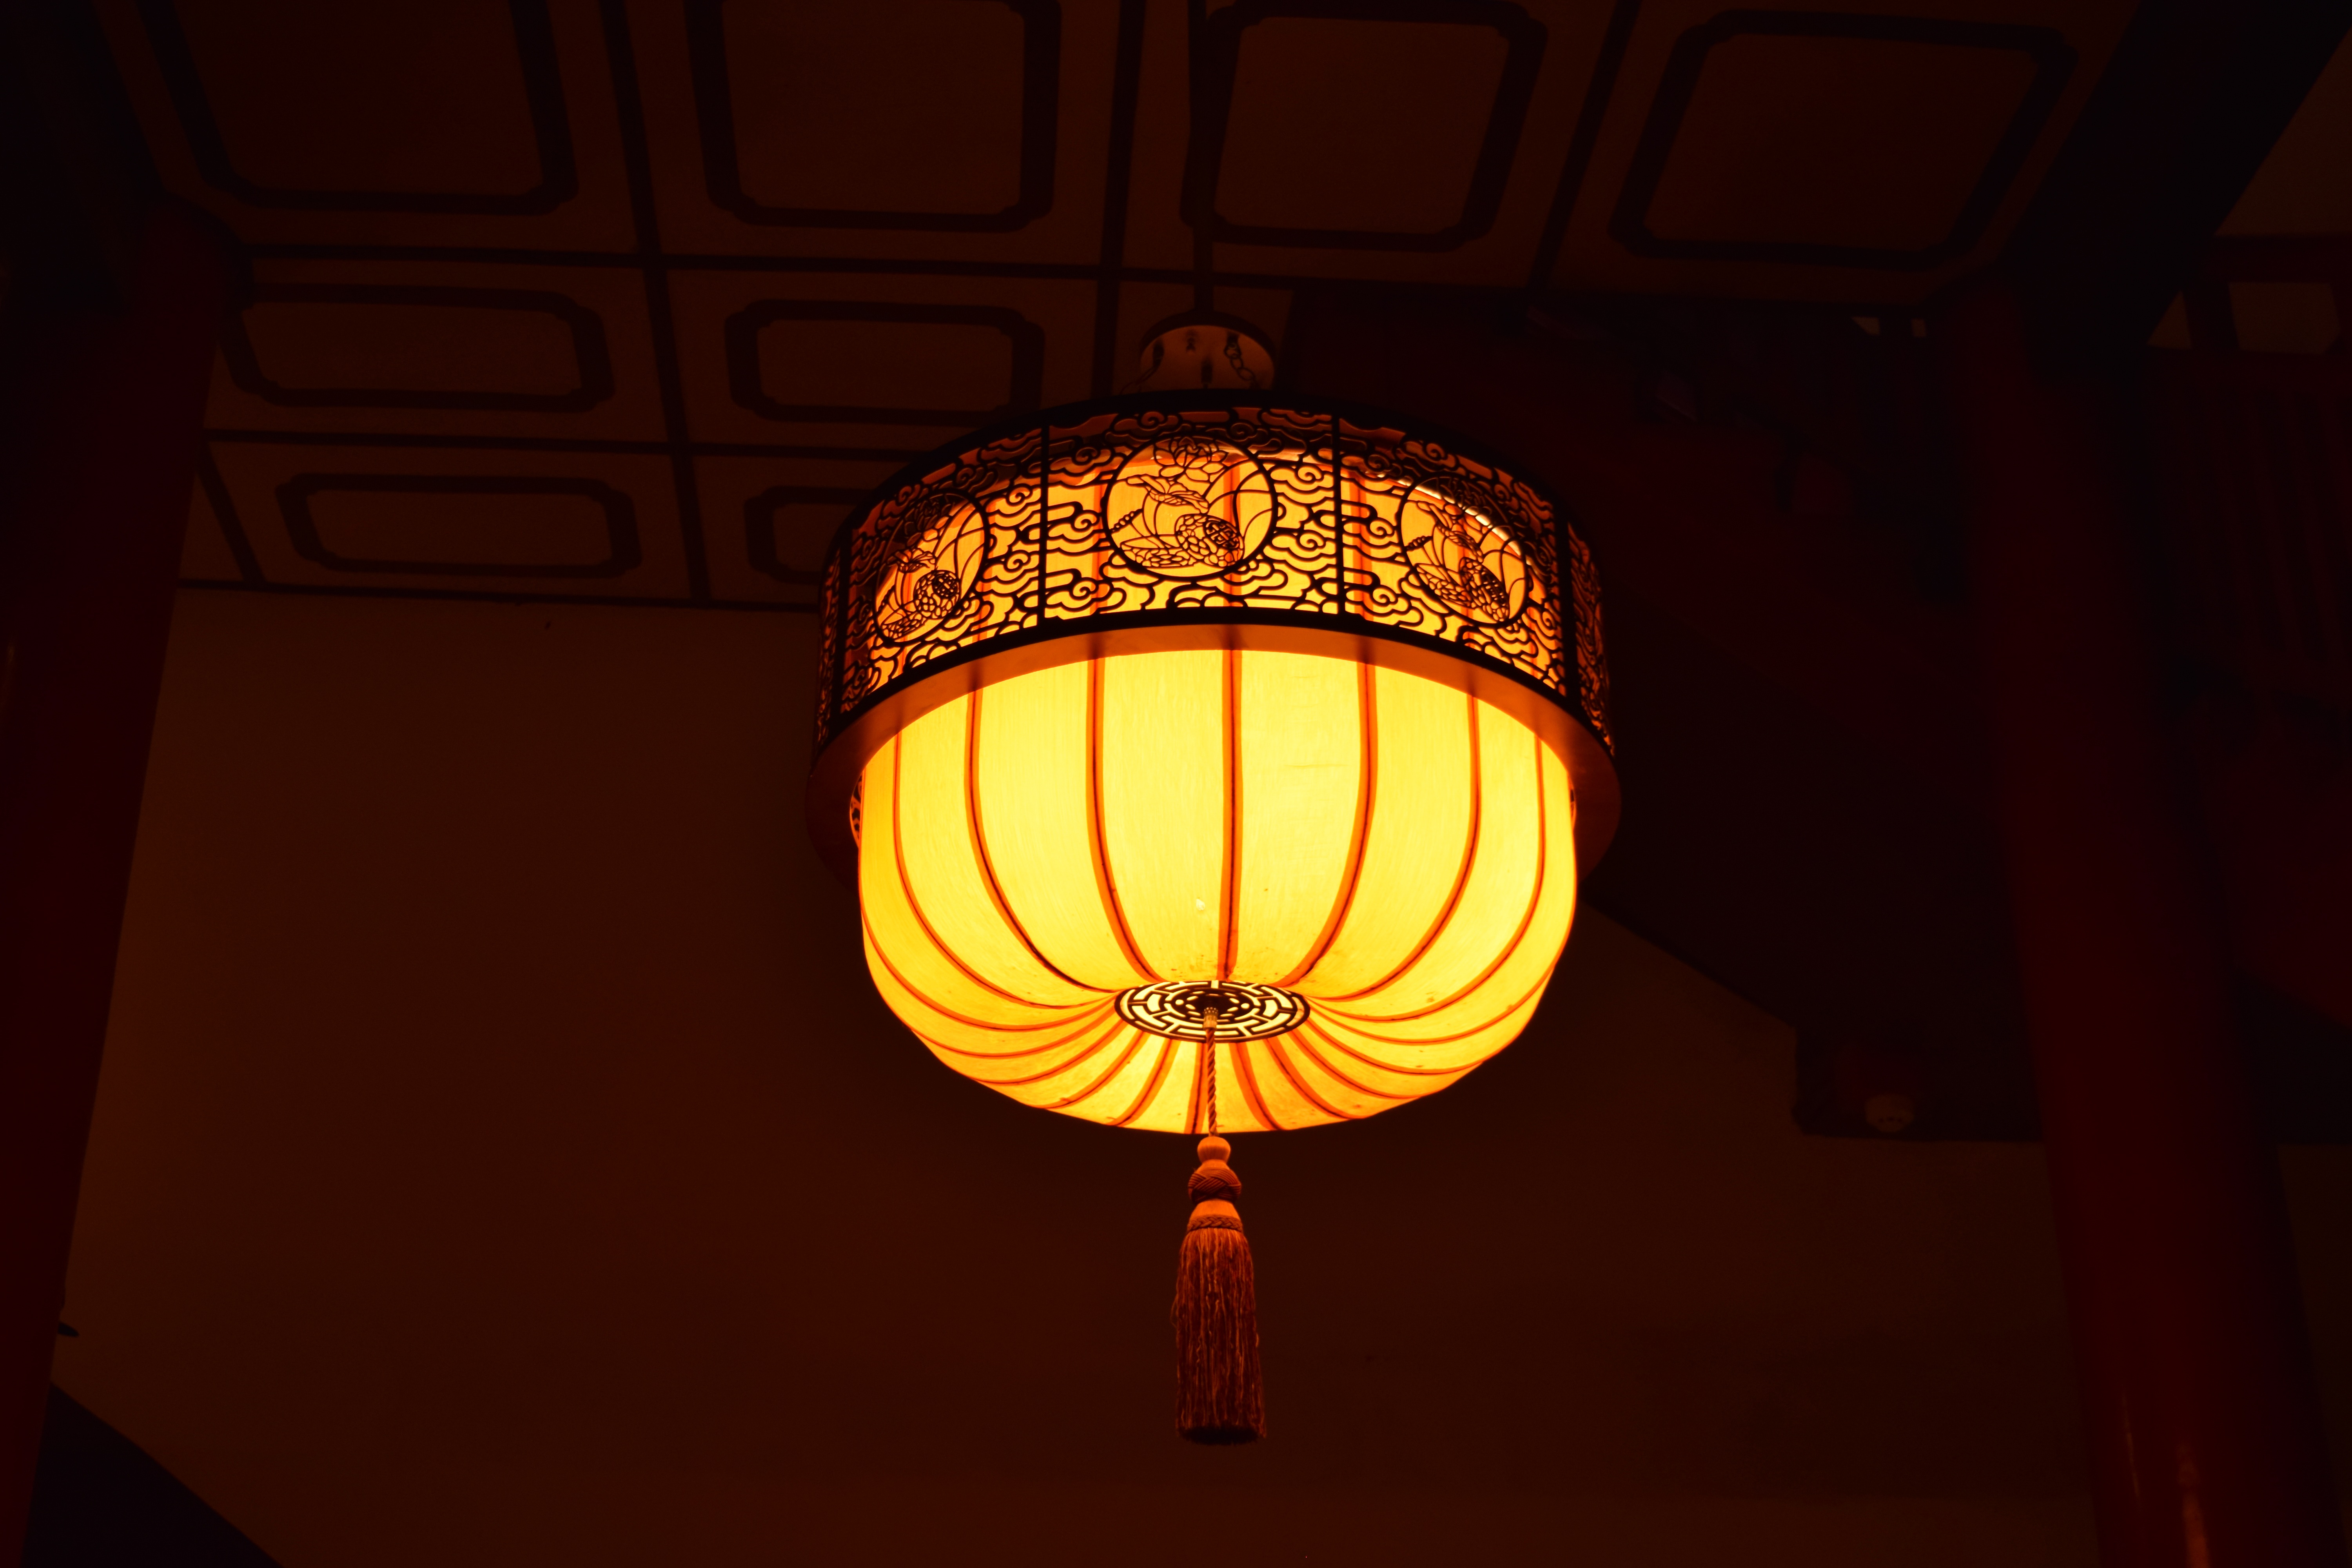
light, night, window, glass, lantern, red, darkness, yellow, lighting, material, circle, symmetry, light fixture, xi an, the big wild goose pagoda